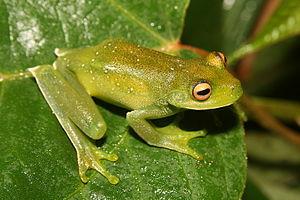
Aplastodiscus callipygius est une espèce d'amphibiens de la famille des Hylidae.